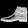
Label: Ankle boot